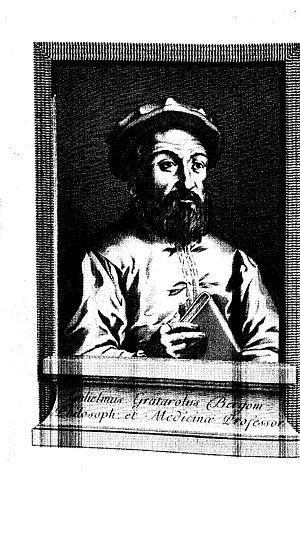
Guglielmo Grataroli ou Gratarolo ou Guilelmus Gratarolus et usuellement appelé en français Guillaume Gratarole, est un médecin et alchimiste italien du XVIᵉ siècle.